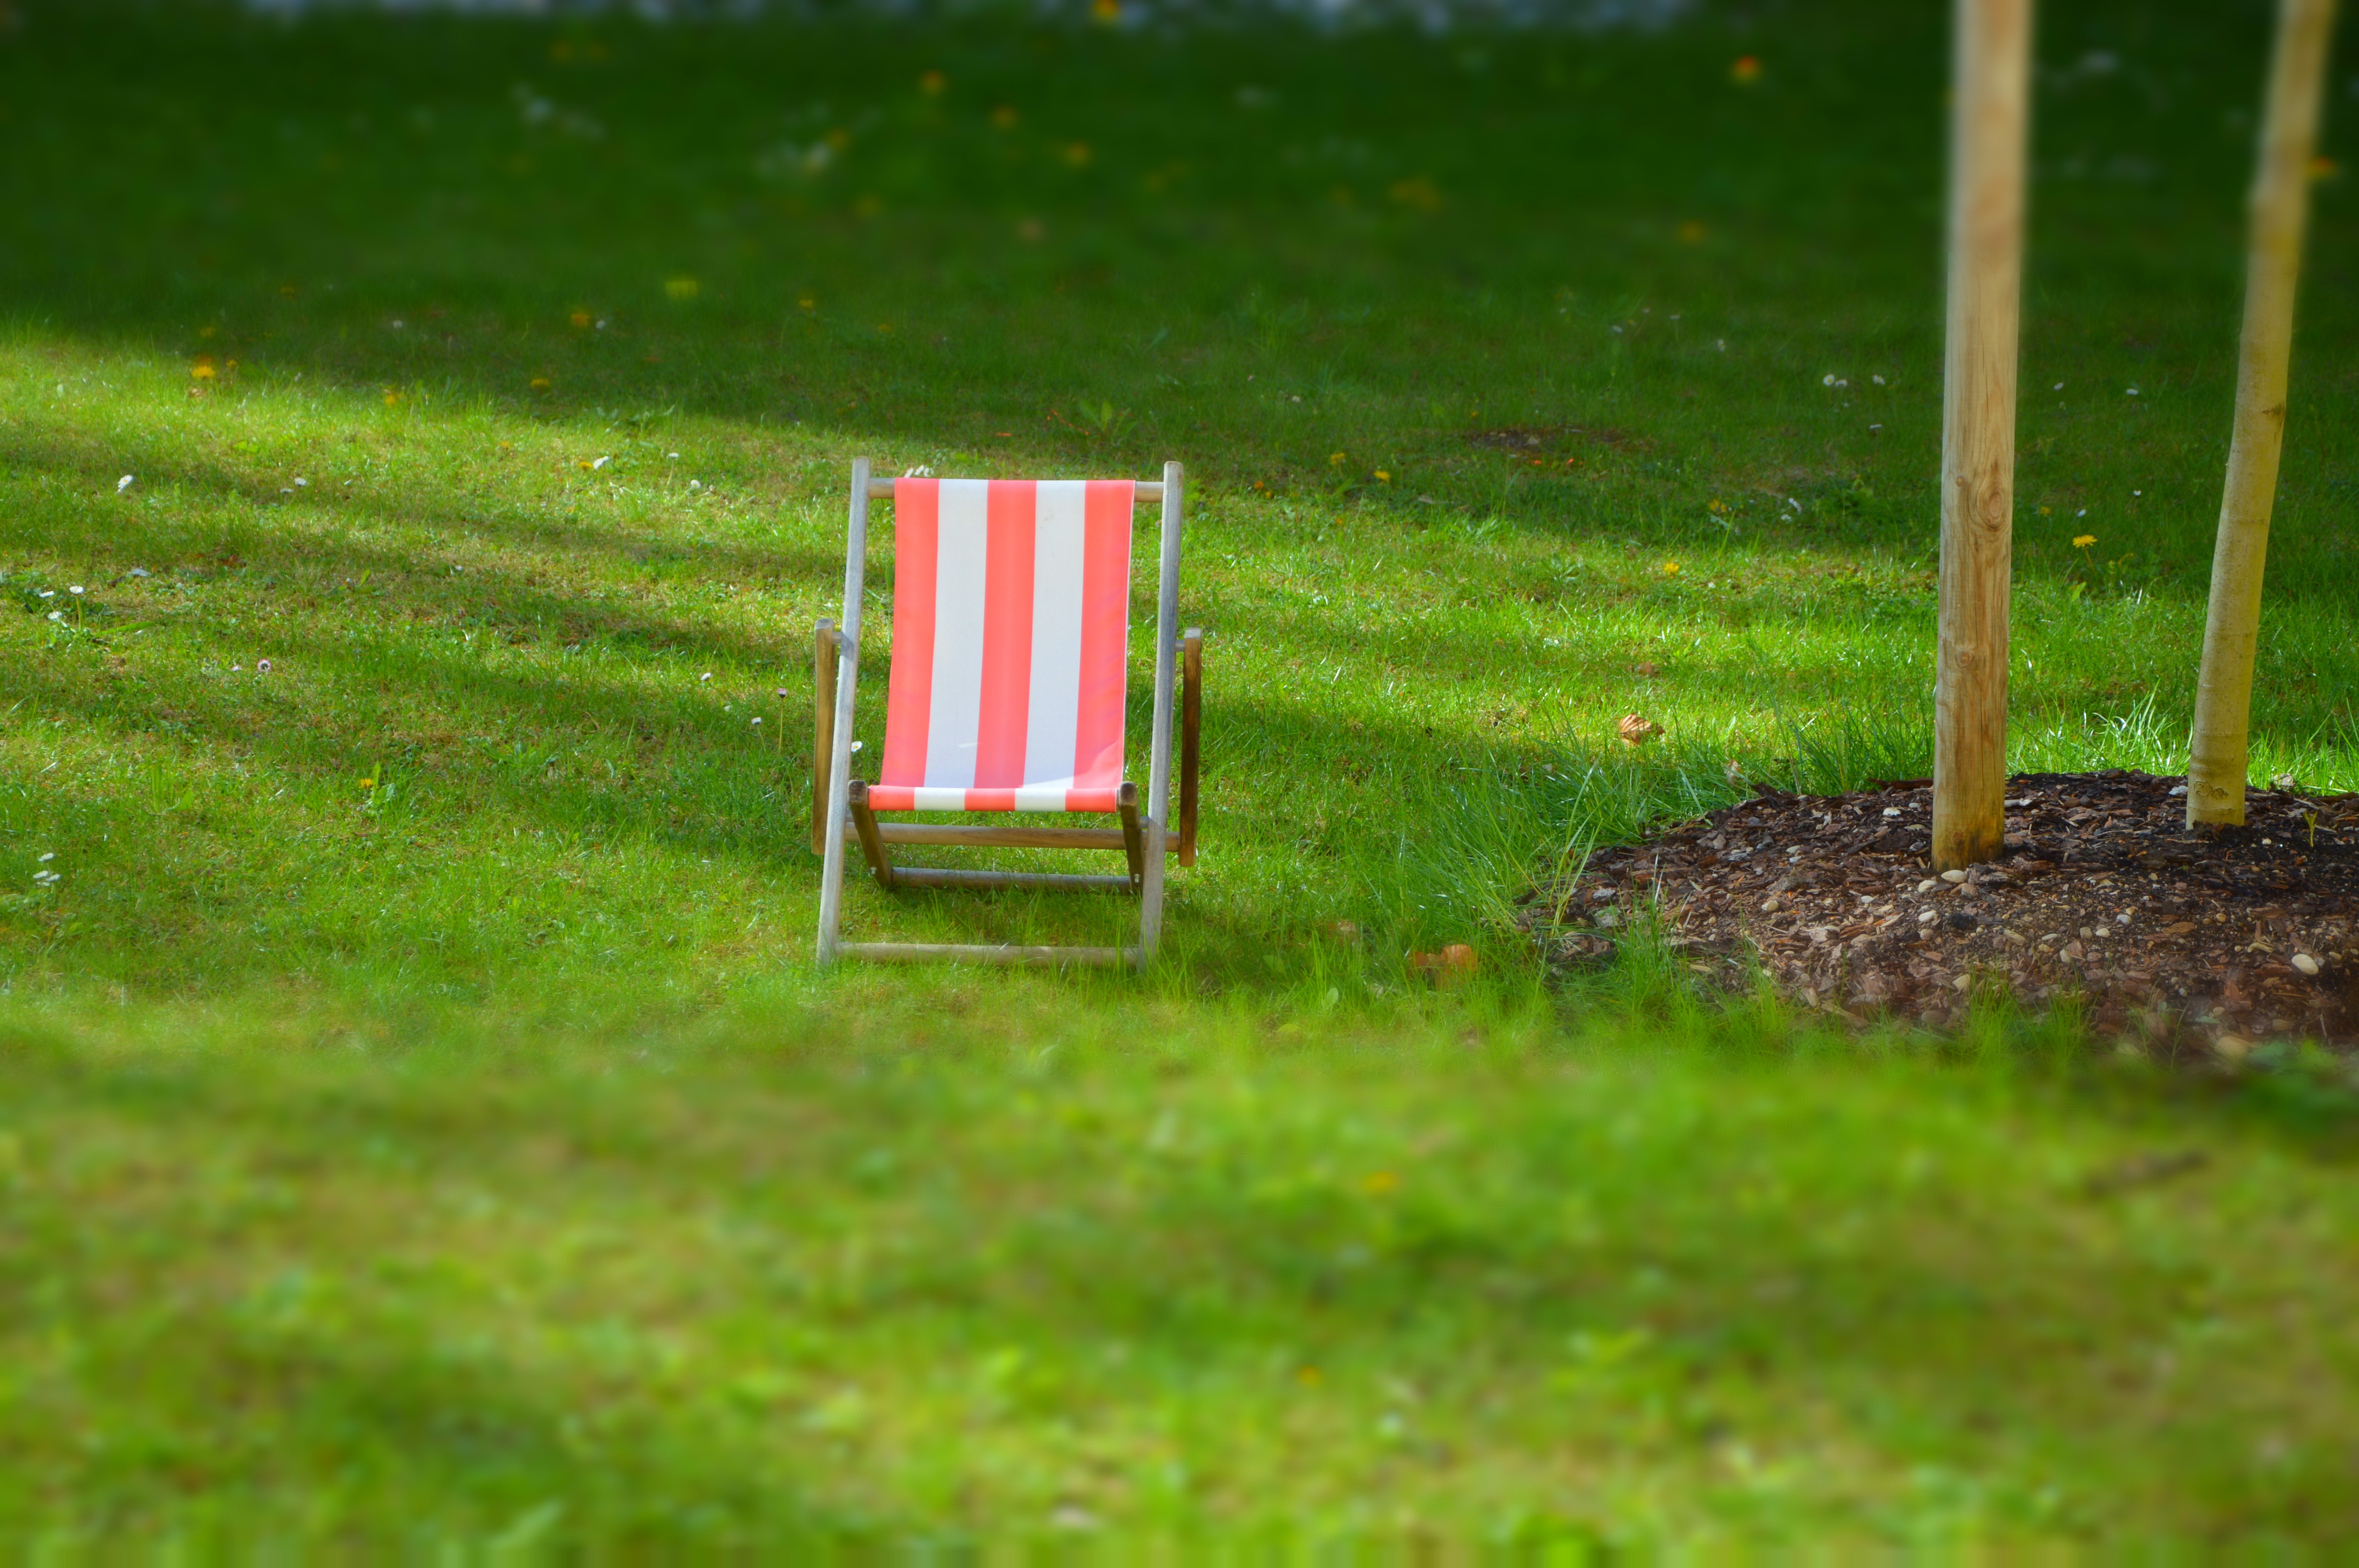
tree, nature, grass, light, plant, lawn, meadow, sunlight, leaf, idyllic, green, relax, rest, garden, miniature, deck chair